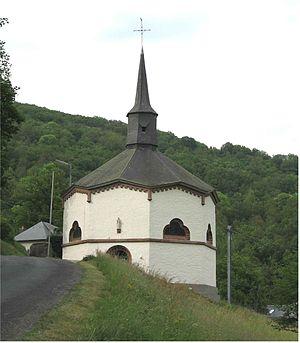
Fond de Heiderscheid est une section de la commune luxembourgeoise d’Esch-sur-Sûre située dans le canton de Wiltz.